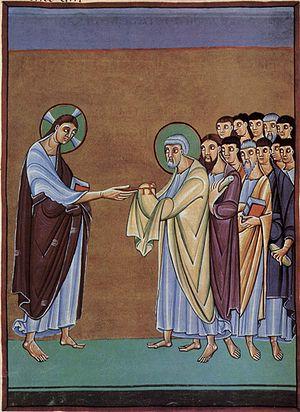
Le mot péricope dérive du substantif grec περικοπή signifiant « découpage » et du verbe περικόπτω qui signifie « couper autour, détourer ». Le terme est utilisé principalement dans le contexte exégétique et liturgique pour désigner toute partie d'une oeuvre distinguée de son ensemble en raison de critères littéraires ou matériels. La division en péricopes est généralement destinée à segmenter la lecture publique ou le commentaire d'une oeuvre ou d'un livre. La péricope est l'unité de base des lectionnaires liturgiques et de textes avec commentaires comme certaines bibles glosées et chaînes exégétiques.
La critique du mormonisme porte sur la doctrine, les pratiques et l’histoire de l’Église de Jésus-Christ des saints des derniers jours. L'Église a en effet été l’objet de critiques dès sa création par Joseph Smith, en raison de ses croyances en contradiction avec celles du christianisme traditionnel. Au XIXᵉ siècle, les dérives théocratiques de l'Église et la pratique de la polygamie furent particulièrement contestées. Tout au long de l’histoire de l'Église, de nombreux critiques remirent en cause la légitimité de Joseph Smith comme prophète, l’historicité des Écritures saintes du mormonisme, le non-accès des Noirs à la prêtrise et le refus des travaux d'historiens susceptibles de modifier l'histoire officielle de l’Église.